Georgian Declaration of Independence, 1918

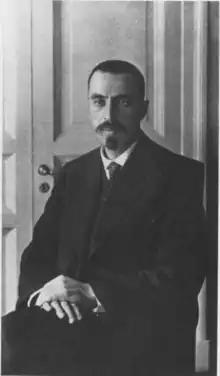
Irakli Tsereteli gave the final speech of the Seim, calling for the dissolution of the TDFR and the independence of Georgia.

On 26 May Irakli Tsereteli, another leading Menshevik, gave two speeches in the Seim. In the first, he explained that the TDFR was unable to continue as there was a lack of unity among the people and that ethnic strife led to a division of action in regards to the Ottoman invasion. In his second speech, Tsereteli blamed the Azerbaijanis for failing to support the defense of the TDFR and declared that as the federation had failed it was time for Georgia to proclaim itself independent. At 15:00 the motion was passed: "Because on the questions of war and peace there arose basic differences among the peoples who had created the Transcaucasian Republic, and because it became impossible to establish one authoritative order speaking in the name of all Transcaucasia, the Seim certifies the fact of the dissolution of Transcaucasia and lays down its powers." Most delegates left the chamber, with only the Georgians remaining, who were shortly joined by members of the Georgian National Council. Zhordania then read the Georgian declaration of independence and proclaimed the Democratic Republic of Georgia. This was followed two days later with an Armenian declaration of independence, followed quickly by Azerbaijan doing the same, creating the Republic of Armenia and Azerbaijan Democratic Republic, respectively.